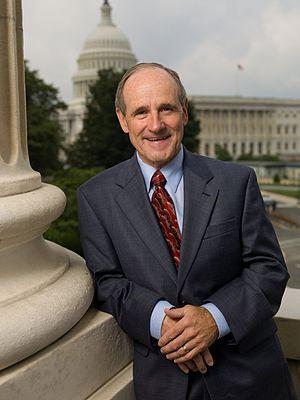
James Elroy Risch, dit Jim Risch, né le 3 mai 1943 à Milwaukee, est un homme politique américain, membre du Parti républicain et sénateur de l'Idaho au Congrès des États-Unis depuis 2009.